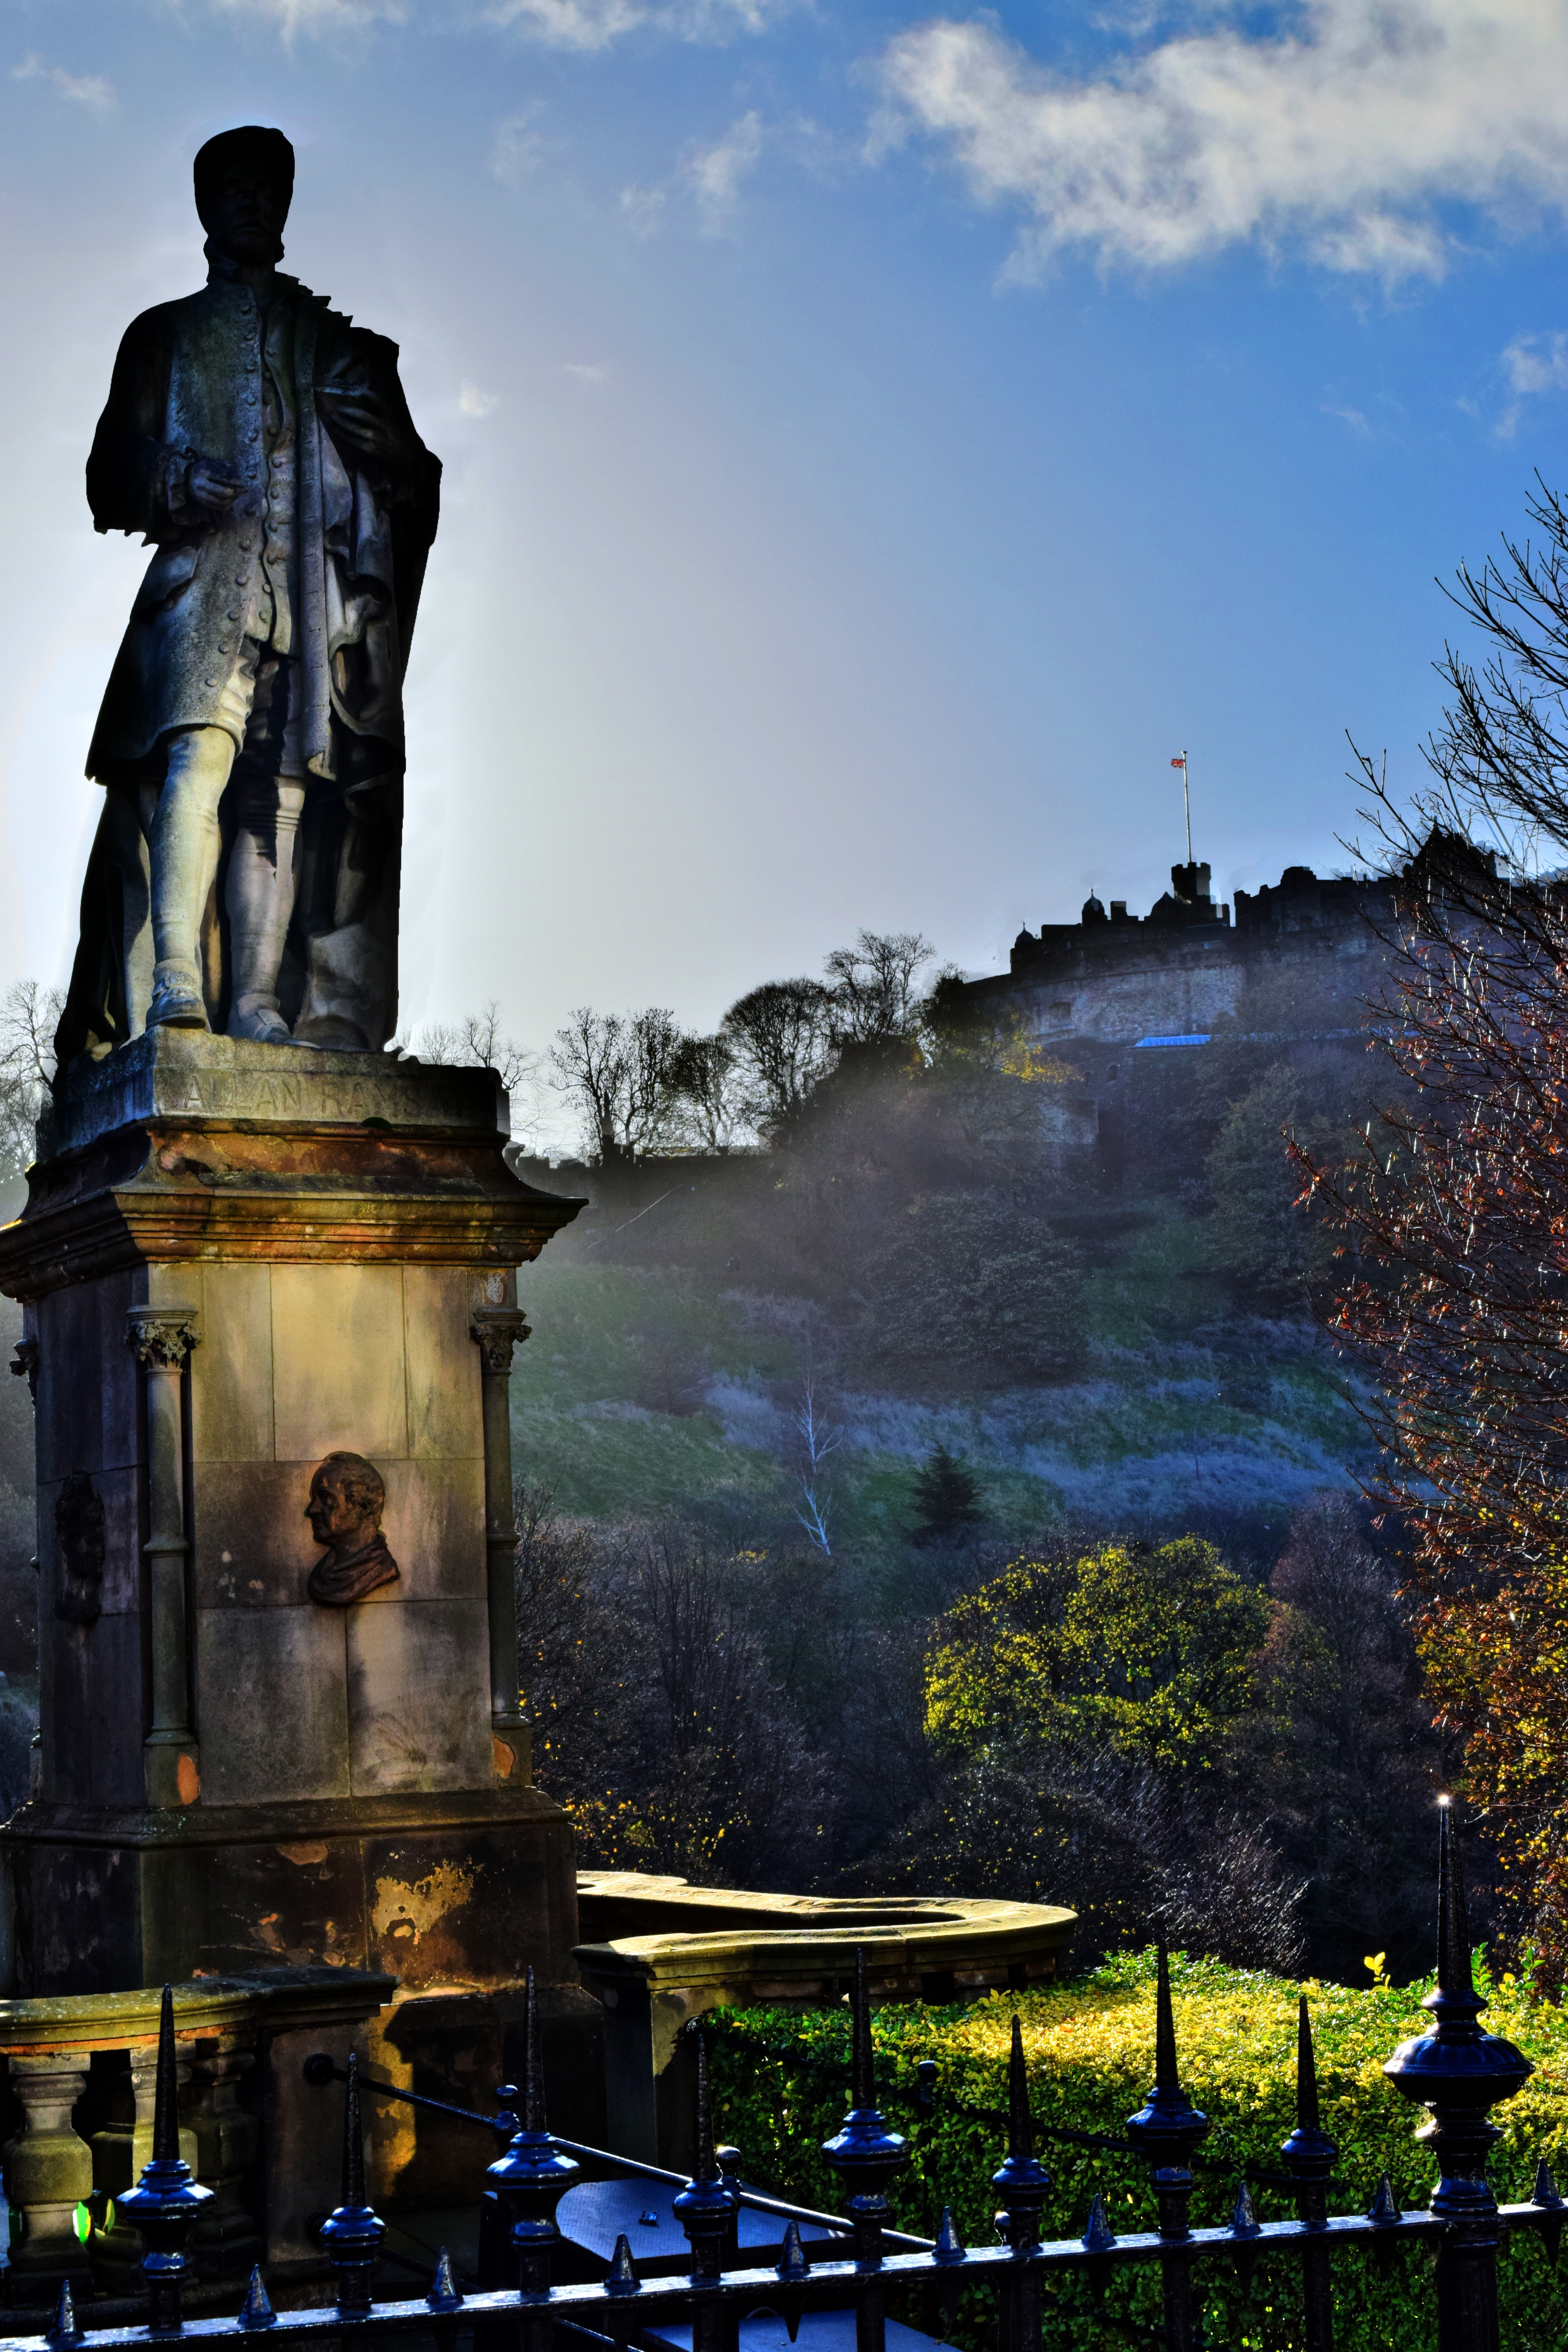
monument, cityscape, statue, evening, reflection, landmark, scotland, edinburgh, water feature